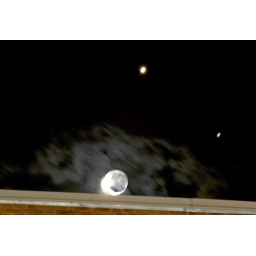
Smiley face in the sky 01/12/08